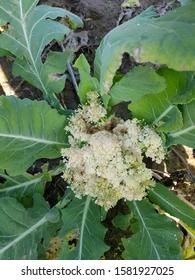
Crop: unknown
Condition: cauliflower_cauliflower_bacterial_soft_rot